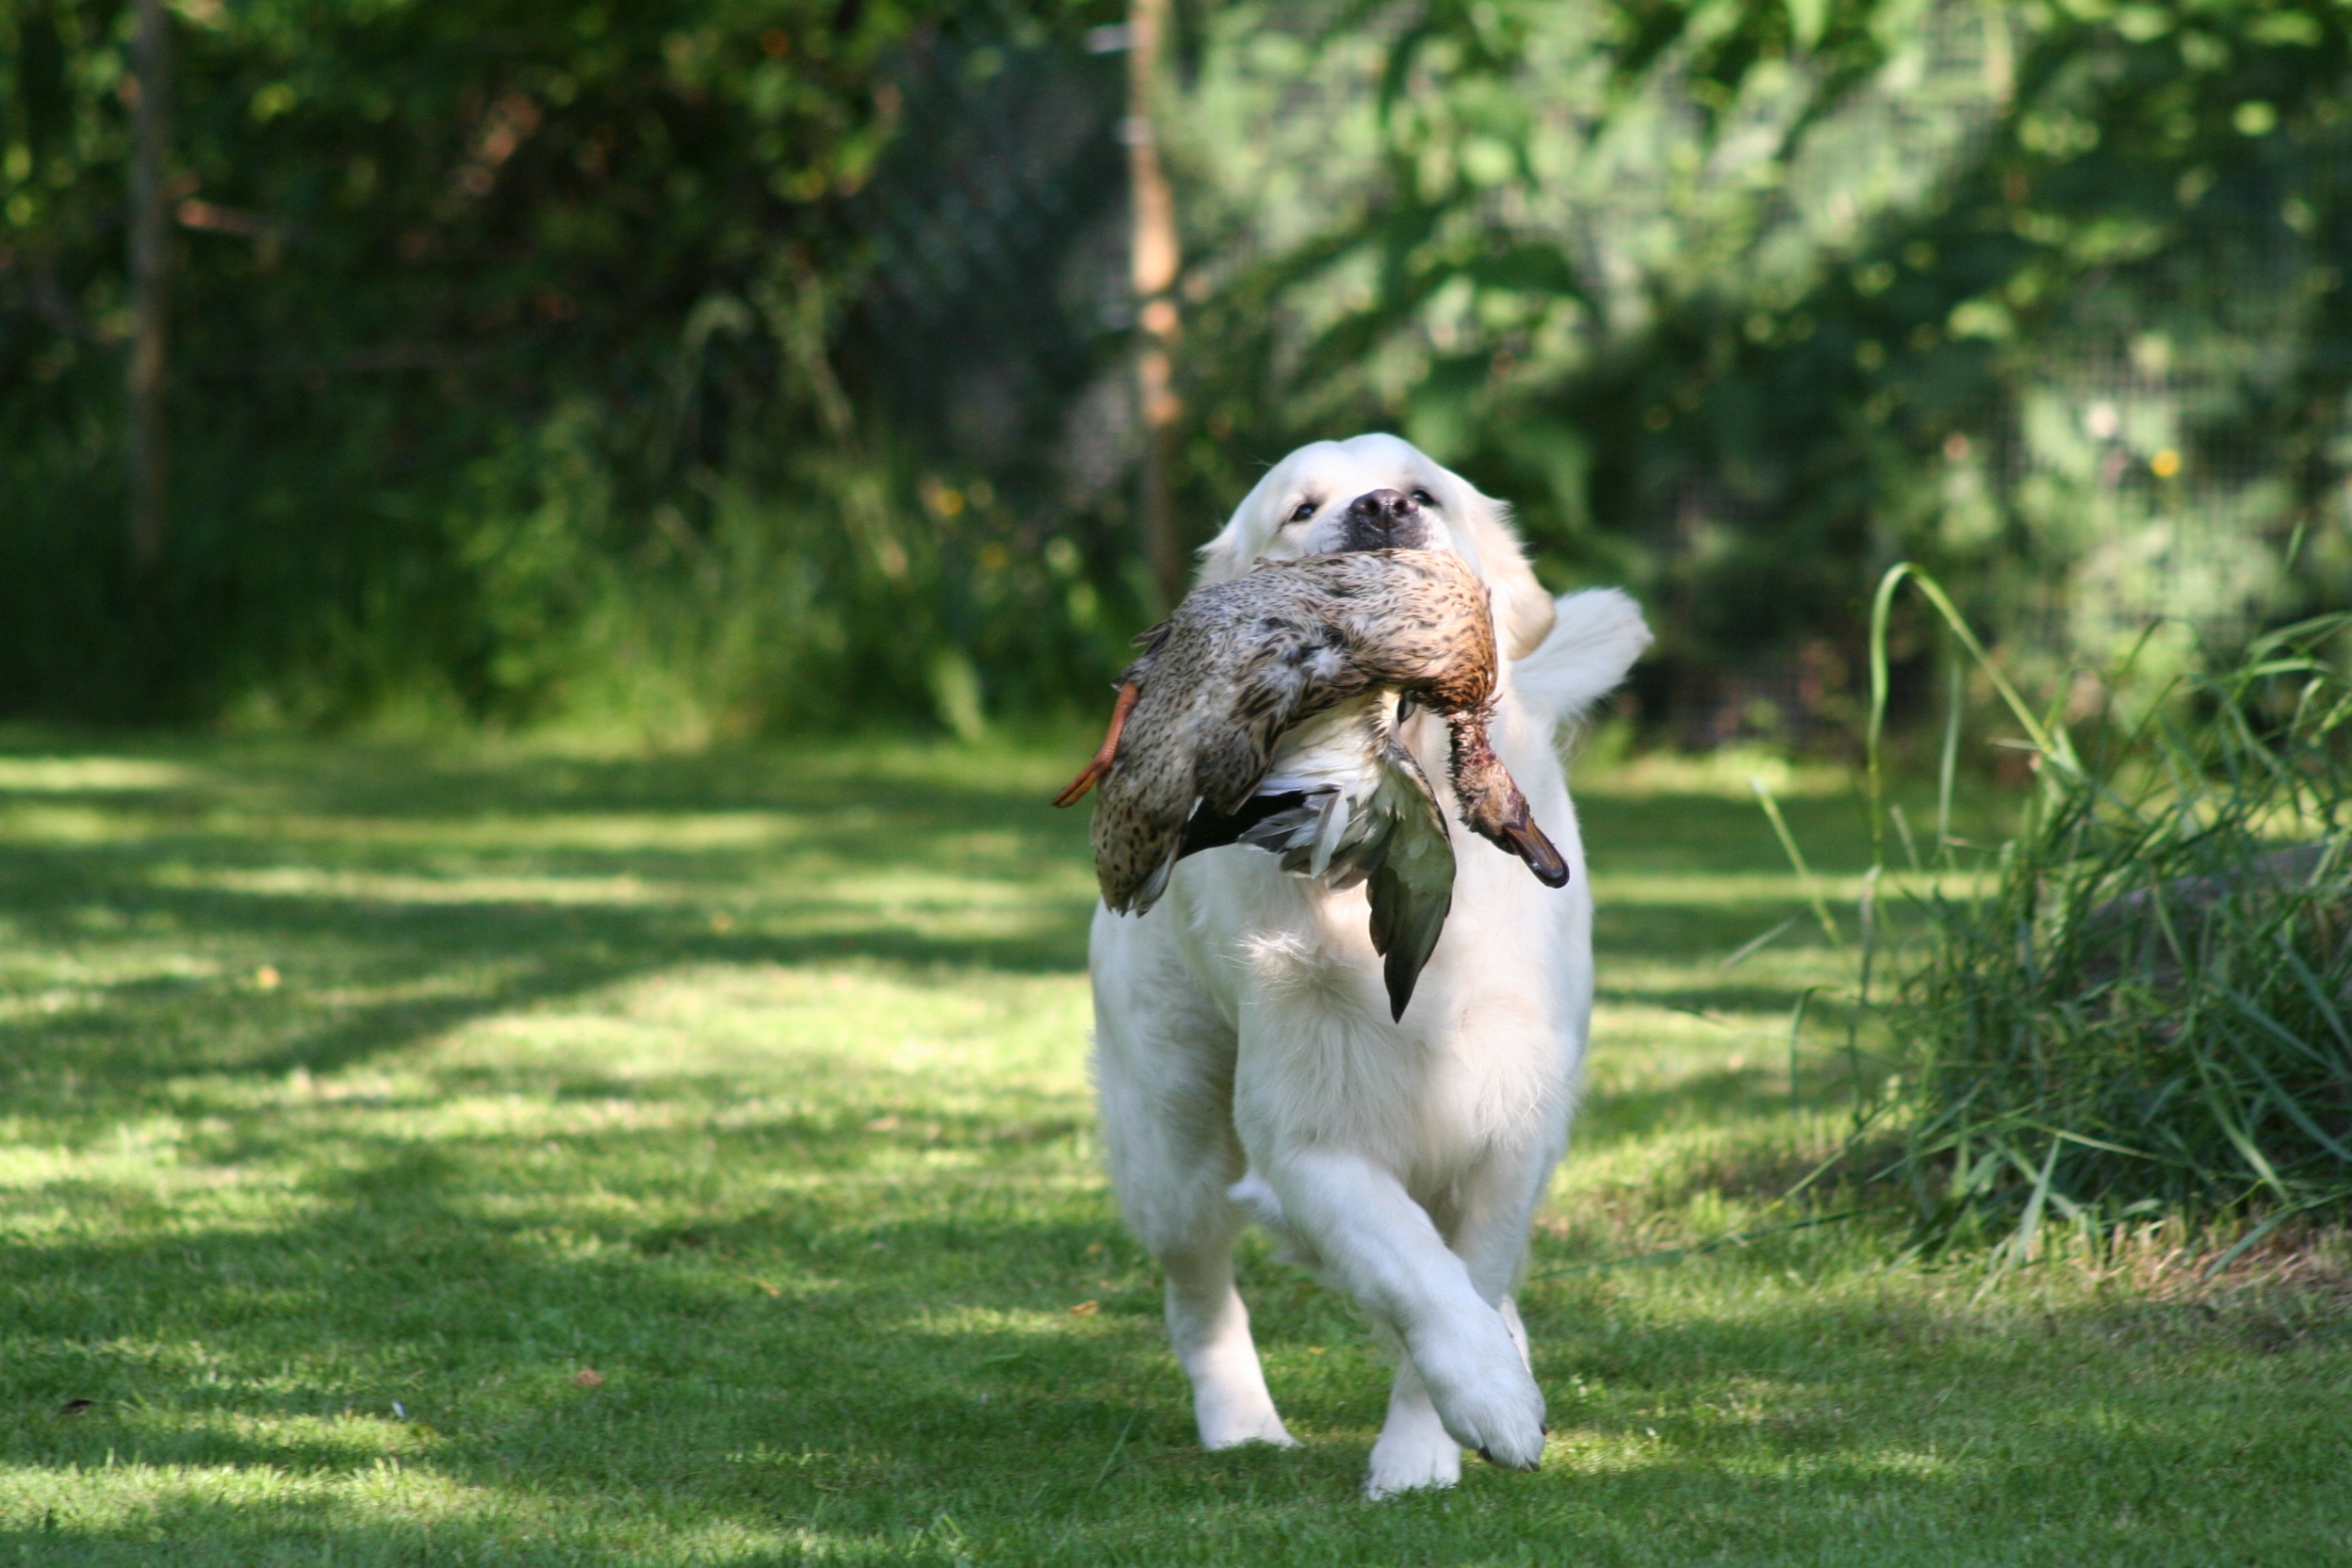
grass, lawn, puppy, dog, wild, green, mammal, garden, golden retriever, duck, vertebrate, hunt, dog like mammal, apport, trailing wild